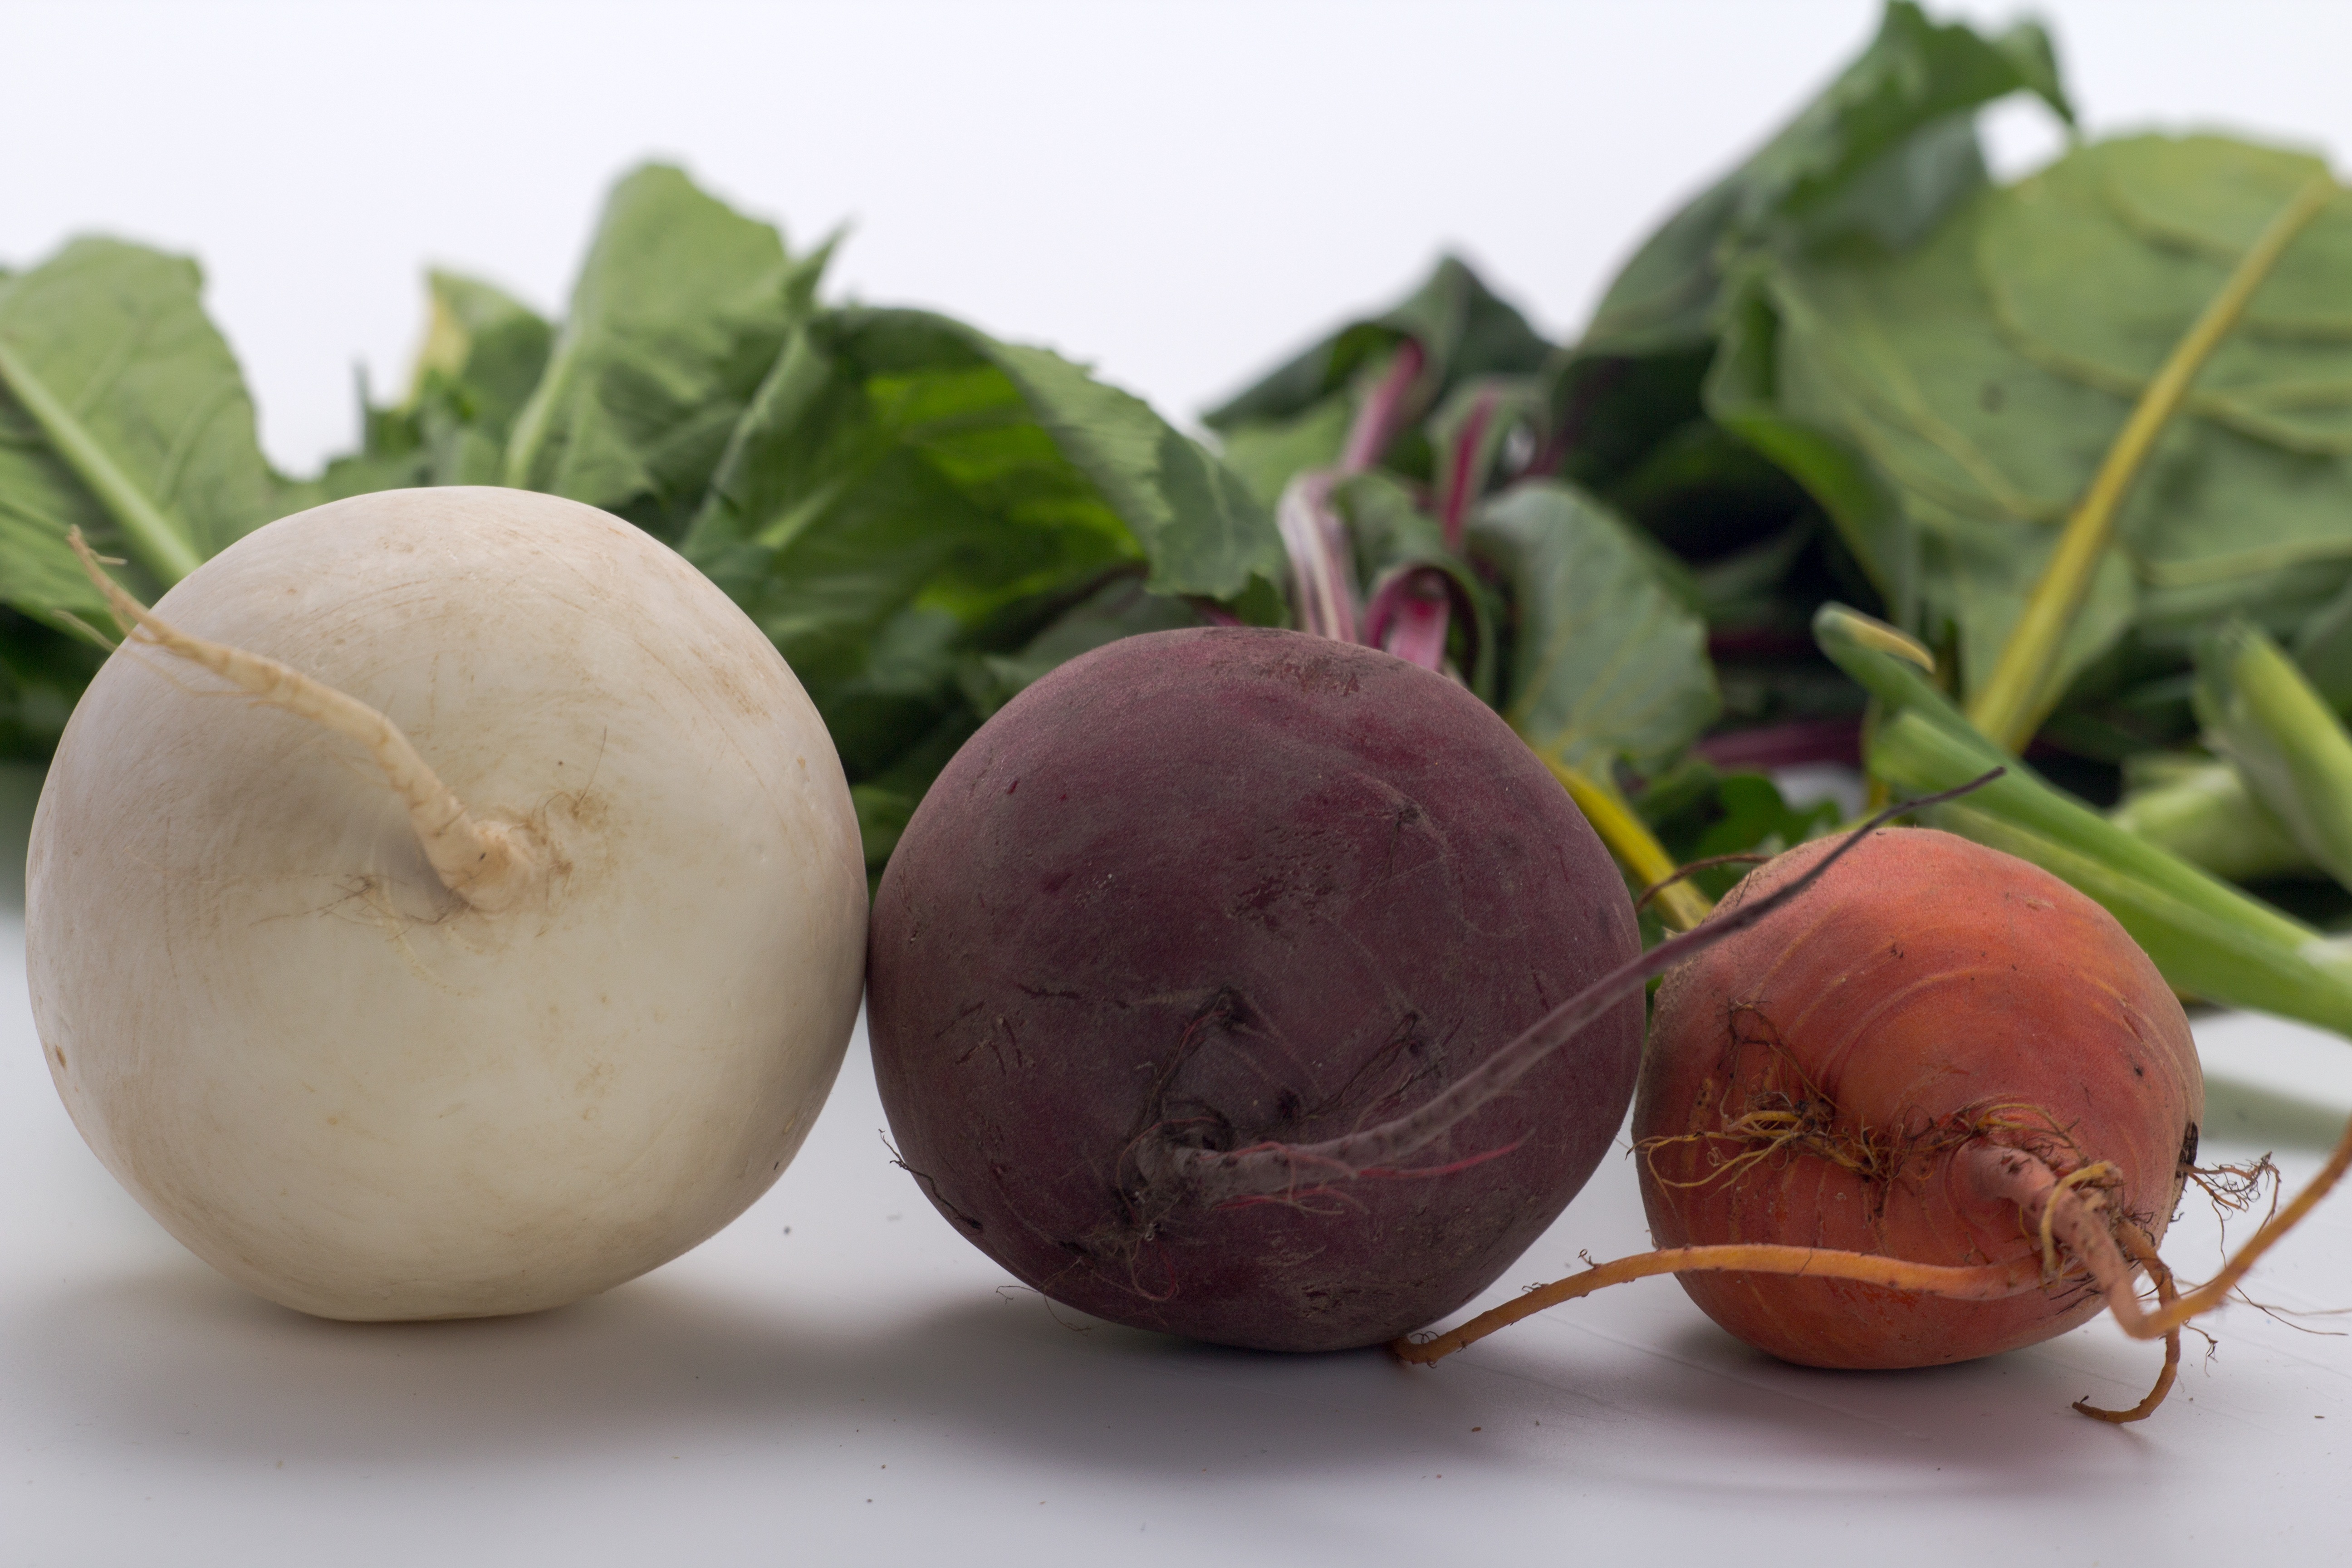
food, produce, vegetable, radish, vegetables, beetroot, turnip, r ttich